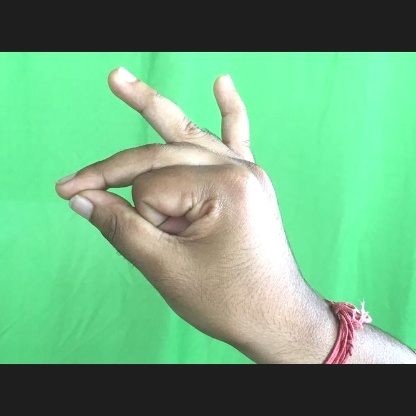
Mudra: Bramaram